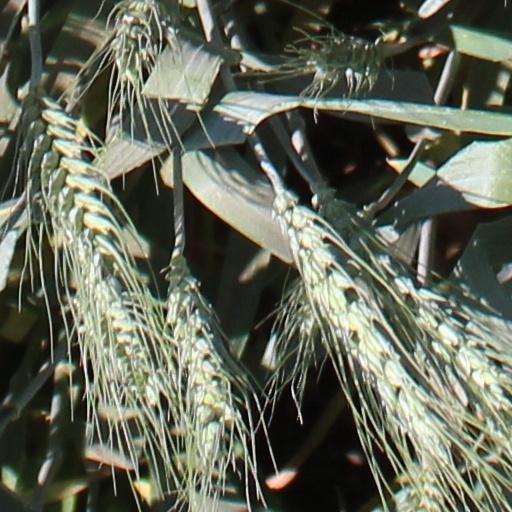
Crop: wheat